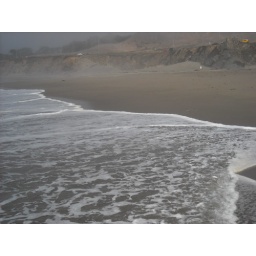
Yes, I'm standing in about a foot of water